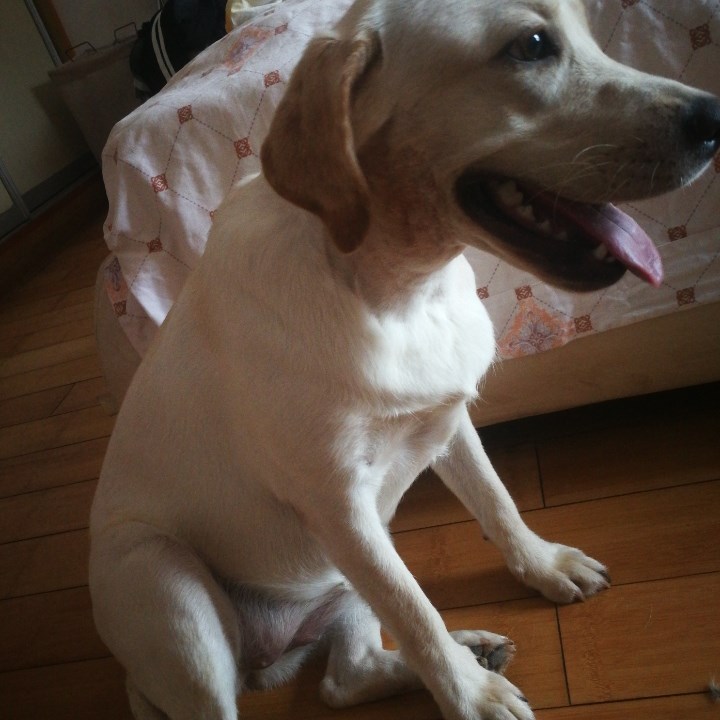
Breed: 3580-n000122-Labrador_retriever